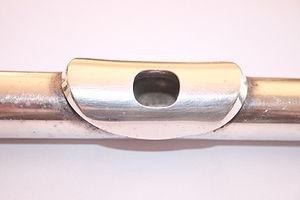
La flûte traversière est un instrument à vent de la famille des bois. La flûte traversière partage avec les instruments de la famille des flûtes, la méthode de production du son : l'air soufflé est mis en vibration par un biseau disposé à l'embouchure. Son fonctionnement est toutefois assez différent de celui des flûtes à bec et est plus proche de celui de la quena et plus largement des flûtes à encoche, instruments pour lesquels c’est le musicien qui conduit l’air au biseau.